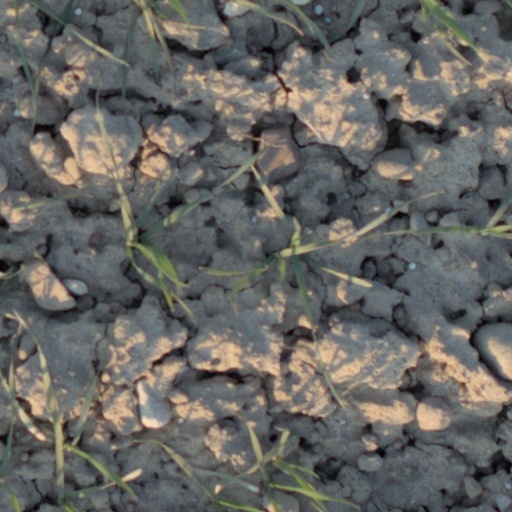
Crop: wheat